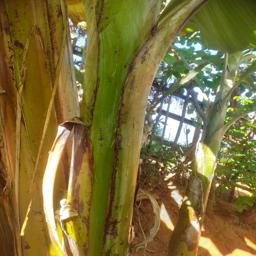
Label: MALBHOG LEAF